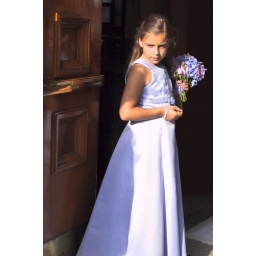
A girl in a long lavender dress holds a matching bouquet at the sunny threshold of the church after a wedding ceremony.